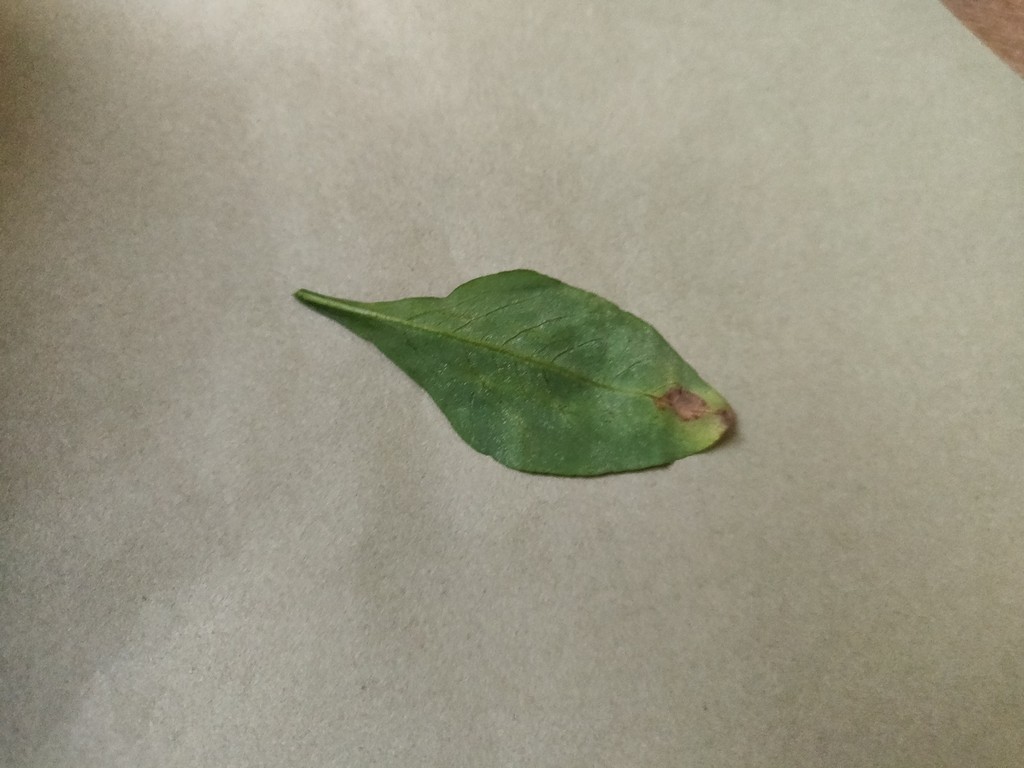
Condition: Unhealthy
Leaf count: single
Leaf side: back